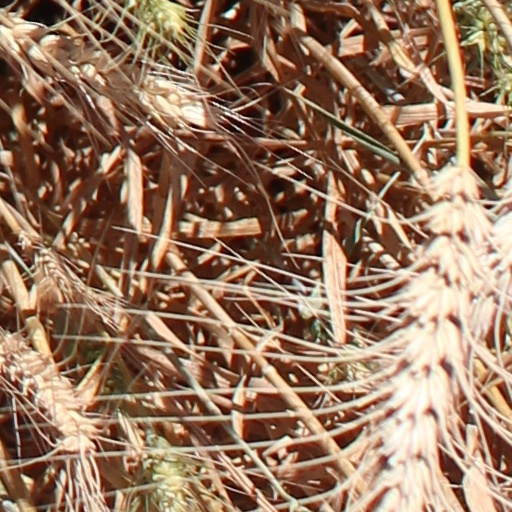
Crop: wheat